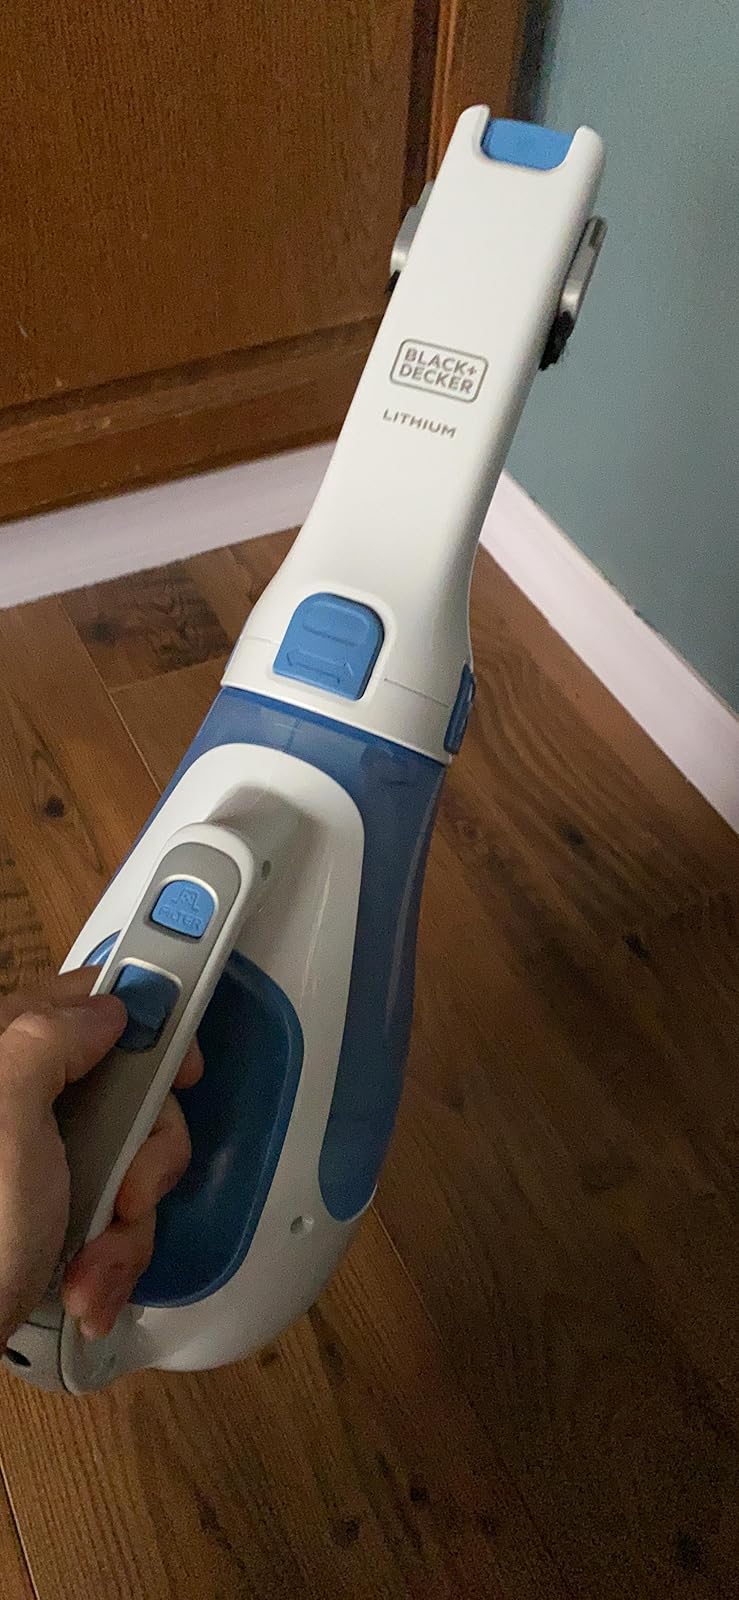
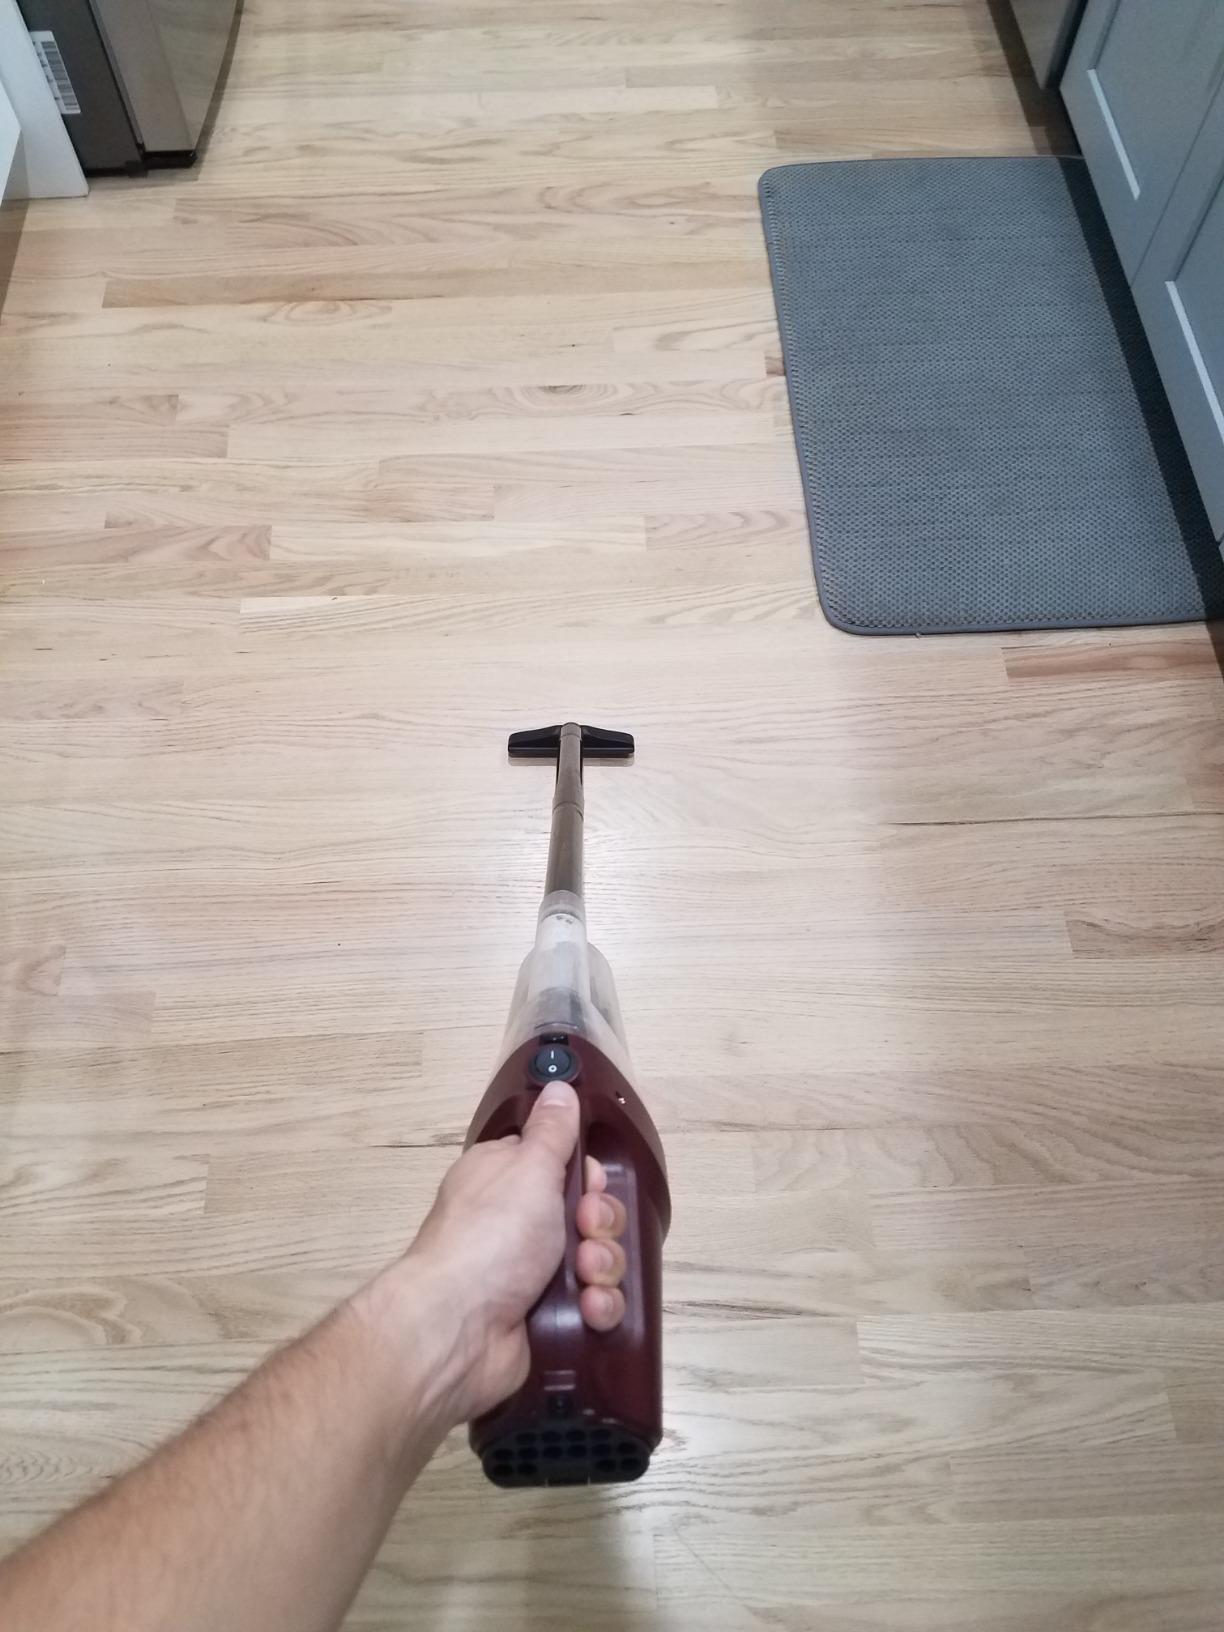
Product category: items_vacuum
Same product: no